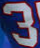
Number: 3